Ottoman Tunisia

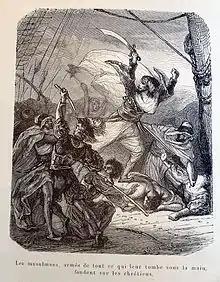
Barbary corsair leader Aruj boarding a galley.

Ottoman popular literature and much of the learning of its elites were expressed in the Turkish language. Turkish became the language of state affairs in Tunisia, infusing its distinctive flavors throughout Tunisian society. After Arabic and Persian, Turkish stands as the third language of Islam and has "played a vital role in the intellectual life" of Muslim culture for centuries. Moreover, the Turks introduced their popular customs, including their music, attire, and the institution of the coffee house ("kahvehane" or "kiva han").